Chogha Mish

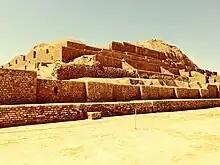
Chogha Zanbil

Pottery kiln were found at Chogha Mish dating from the Middle Susiana 1 period (roughly comparable to Late Ubaid Period), to the Uruk period. A pottery kiln at Chogha Mish now provides the earliest known prototype for the Early Dynastic Period (Mesopotamia) kilns. This ribbed double-chamber kiln (found in Trench XXV) was oval in plan and measured about 2 meters long and about 1.3 meters wide. It shows close parallels to the Early Dynastic II and III examples at Abu Salabikh and the Diyala River region.